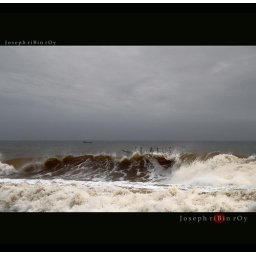
I saw it again this evening, Black sail in a pale yellow sky